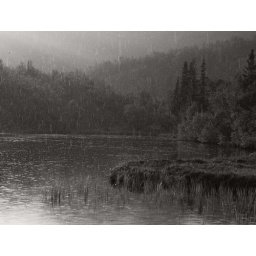
Raining while trying to catch the big fish in a small mountain lake